Cybermorph

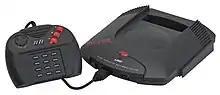
The landscape demo by Attention to Detail for the Konix Multisystem became the basis for "Cybermorph" on Atari Jaguar

The ATD team were approached by their mentor Jon Dean for work on the Atari 2600 (VCS) and began production on a prototype but it was cancelled. Dean later approached the group in regards to the then-upcoming Konix Multisystem, working along with Flare Technology on the operating system, development tools to make development easy and attract third-party developers, and demos. One of the demos created by ATD for the Konix Multisystem was a flying carpet-esque 3D landscape, which was based on David Braben's "Zarch" (also known as "Virus") and written from scratch in 11 days. It became the basis for "Cybermorph", as Atari liked the demo and initially approached ATD to produce demos for the then-upcoming Atari Jaguar. The game entered production at the same time as "Trevor McFur in the Crescent Galaxy".